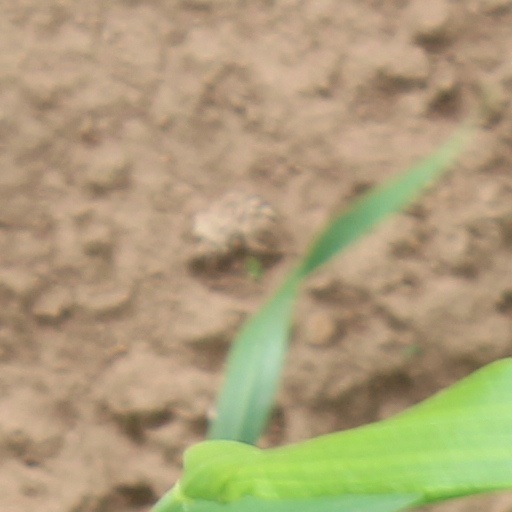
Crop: wheat